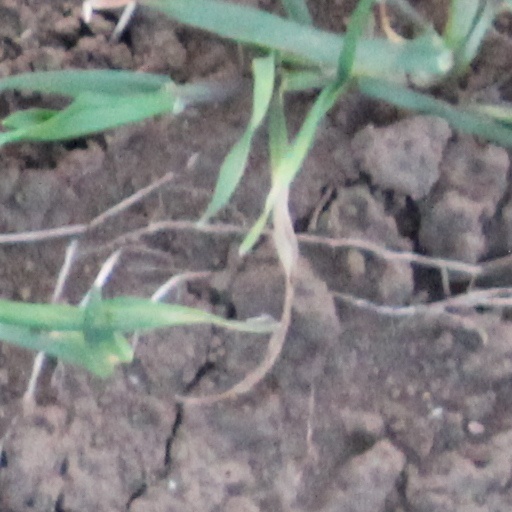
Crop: wheat